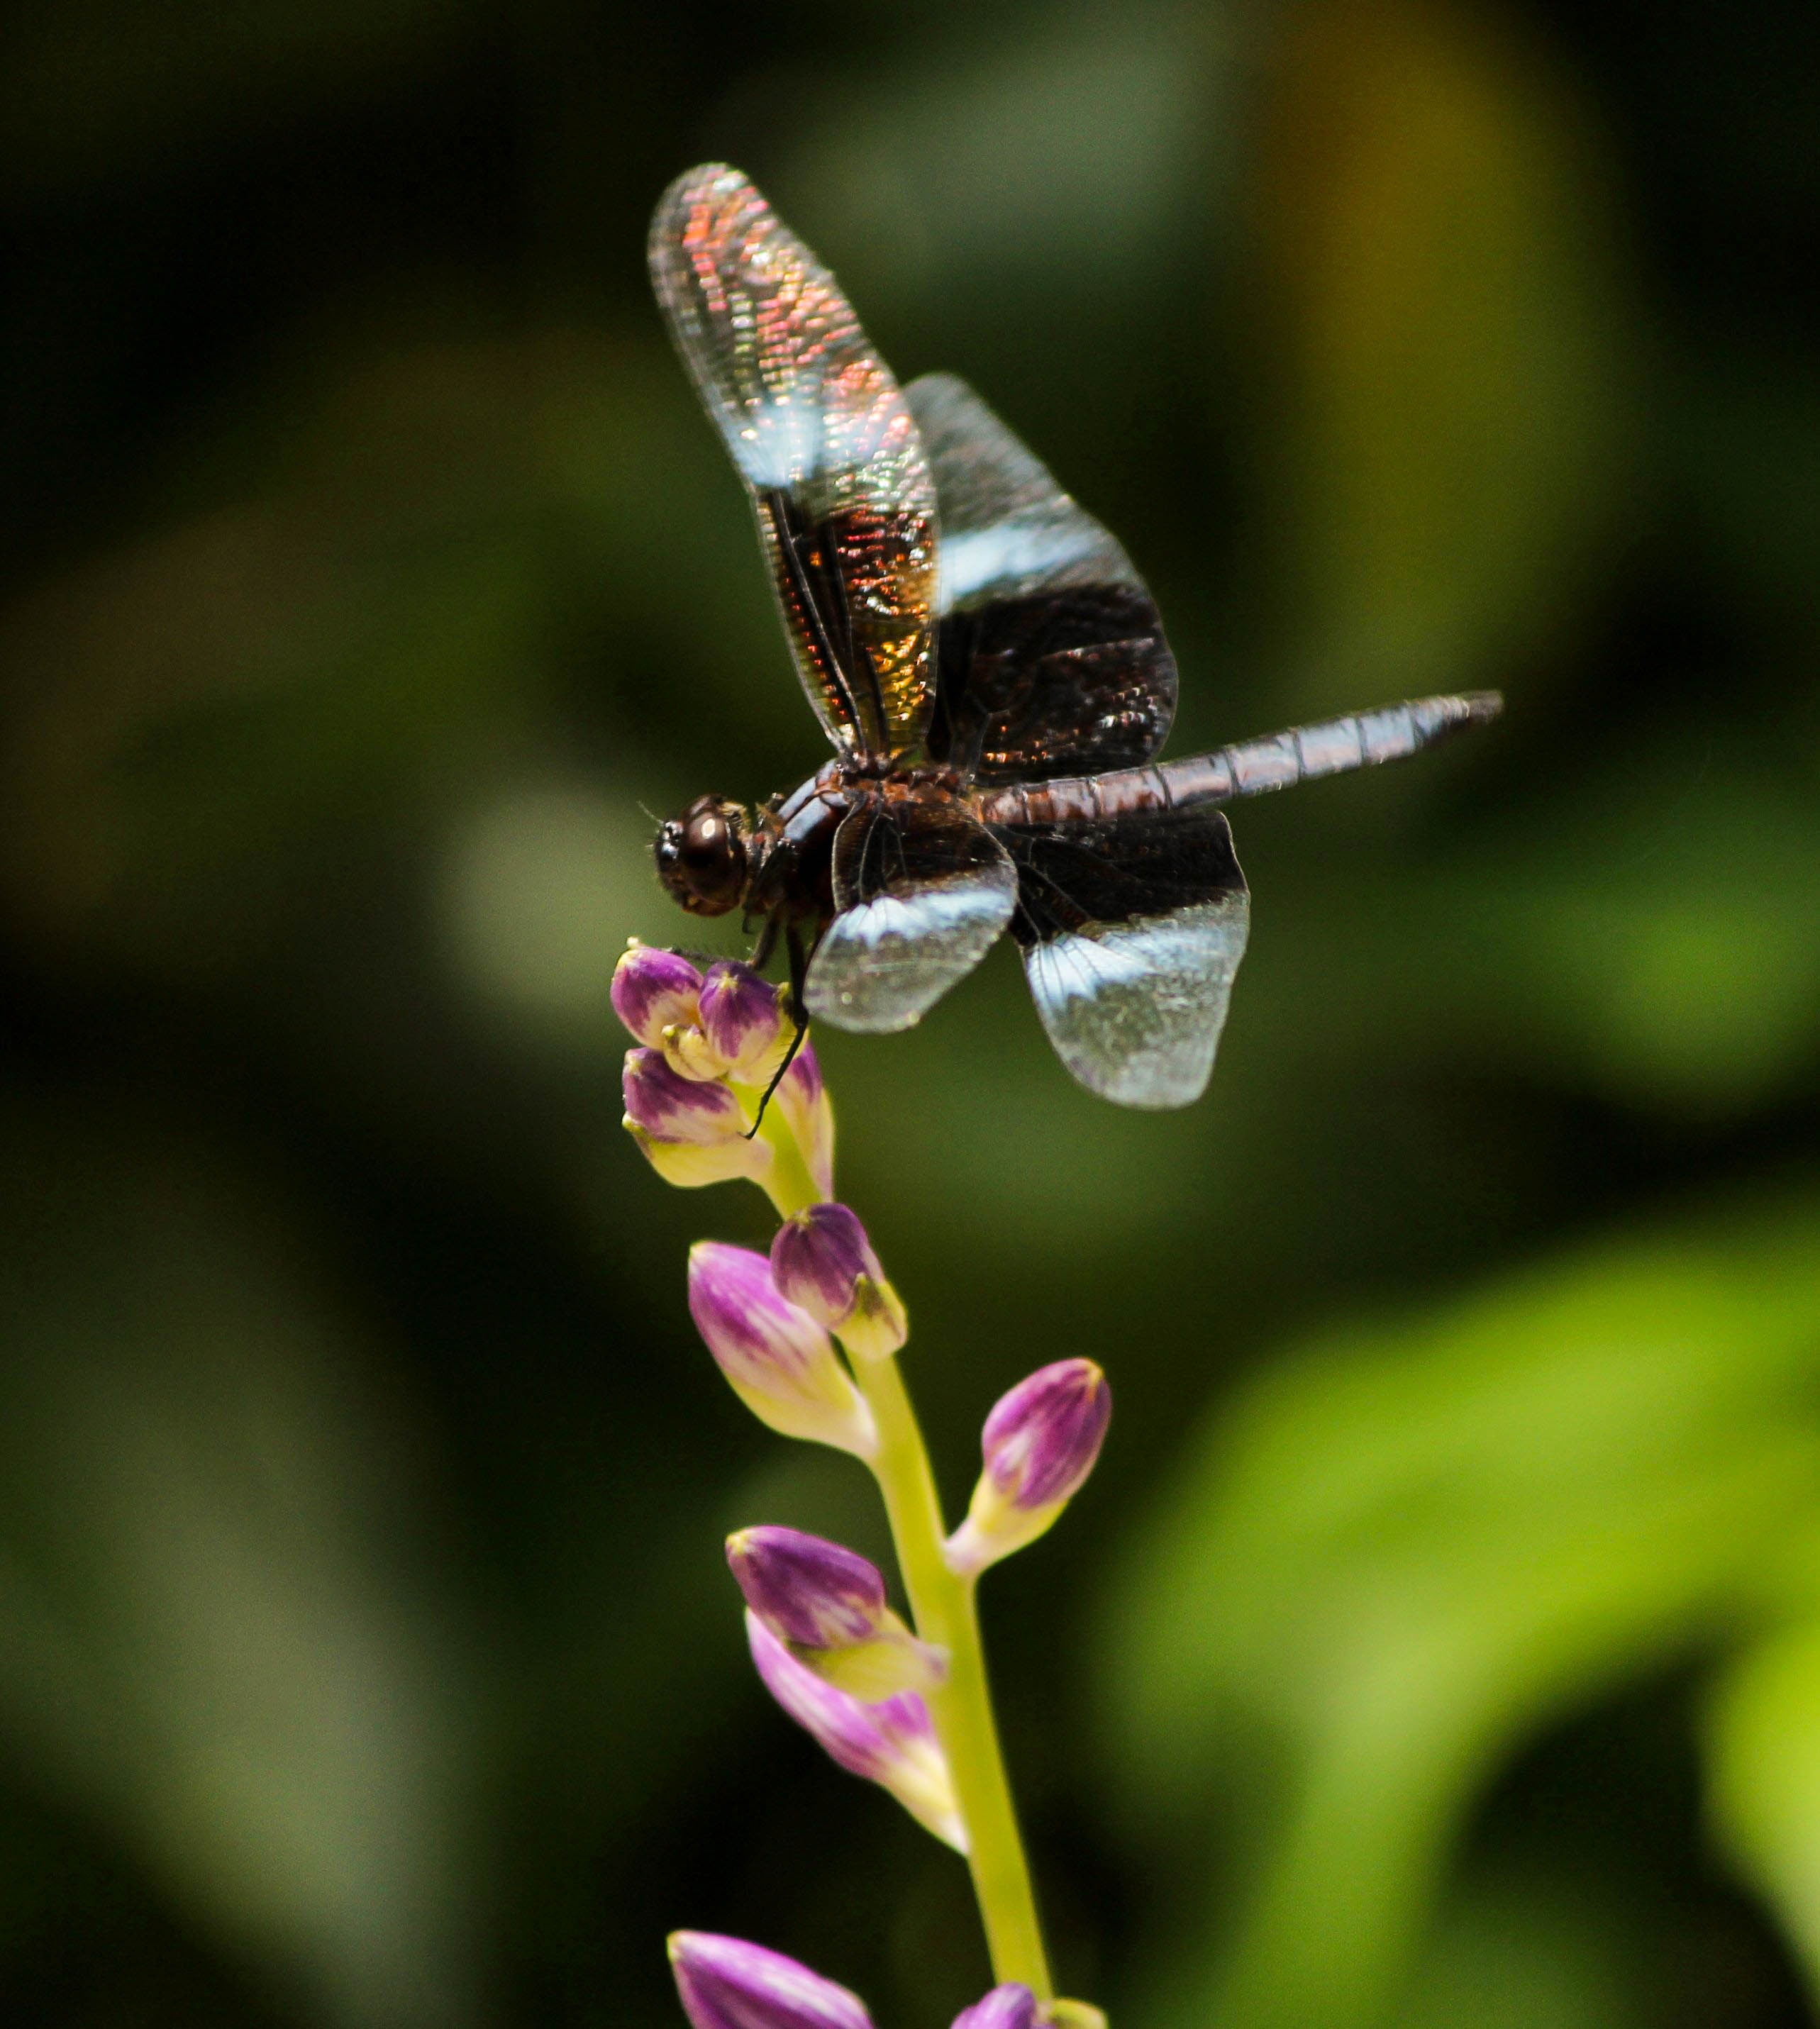
nature, wing, plant, photography, leaf, flower, animal, fly, wildlife, wild, antenna, spring, green, insect, natural, botany, colorful, flora, fauna, invertebrate, wildflower, close up, dragonfly, creature, mosquito, pest, nectar, macro photography, fragility, plant stem, dragonflies and damseflies